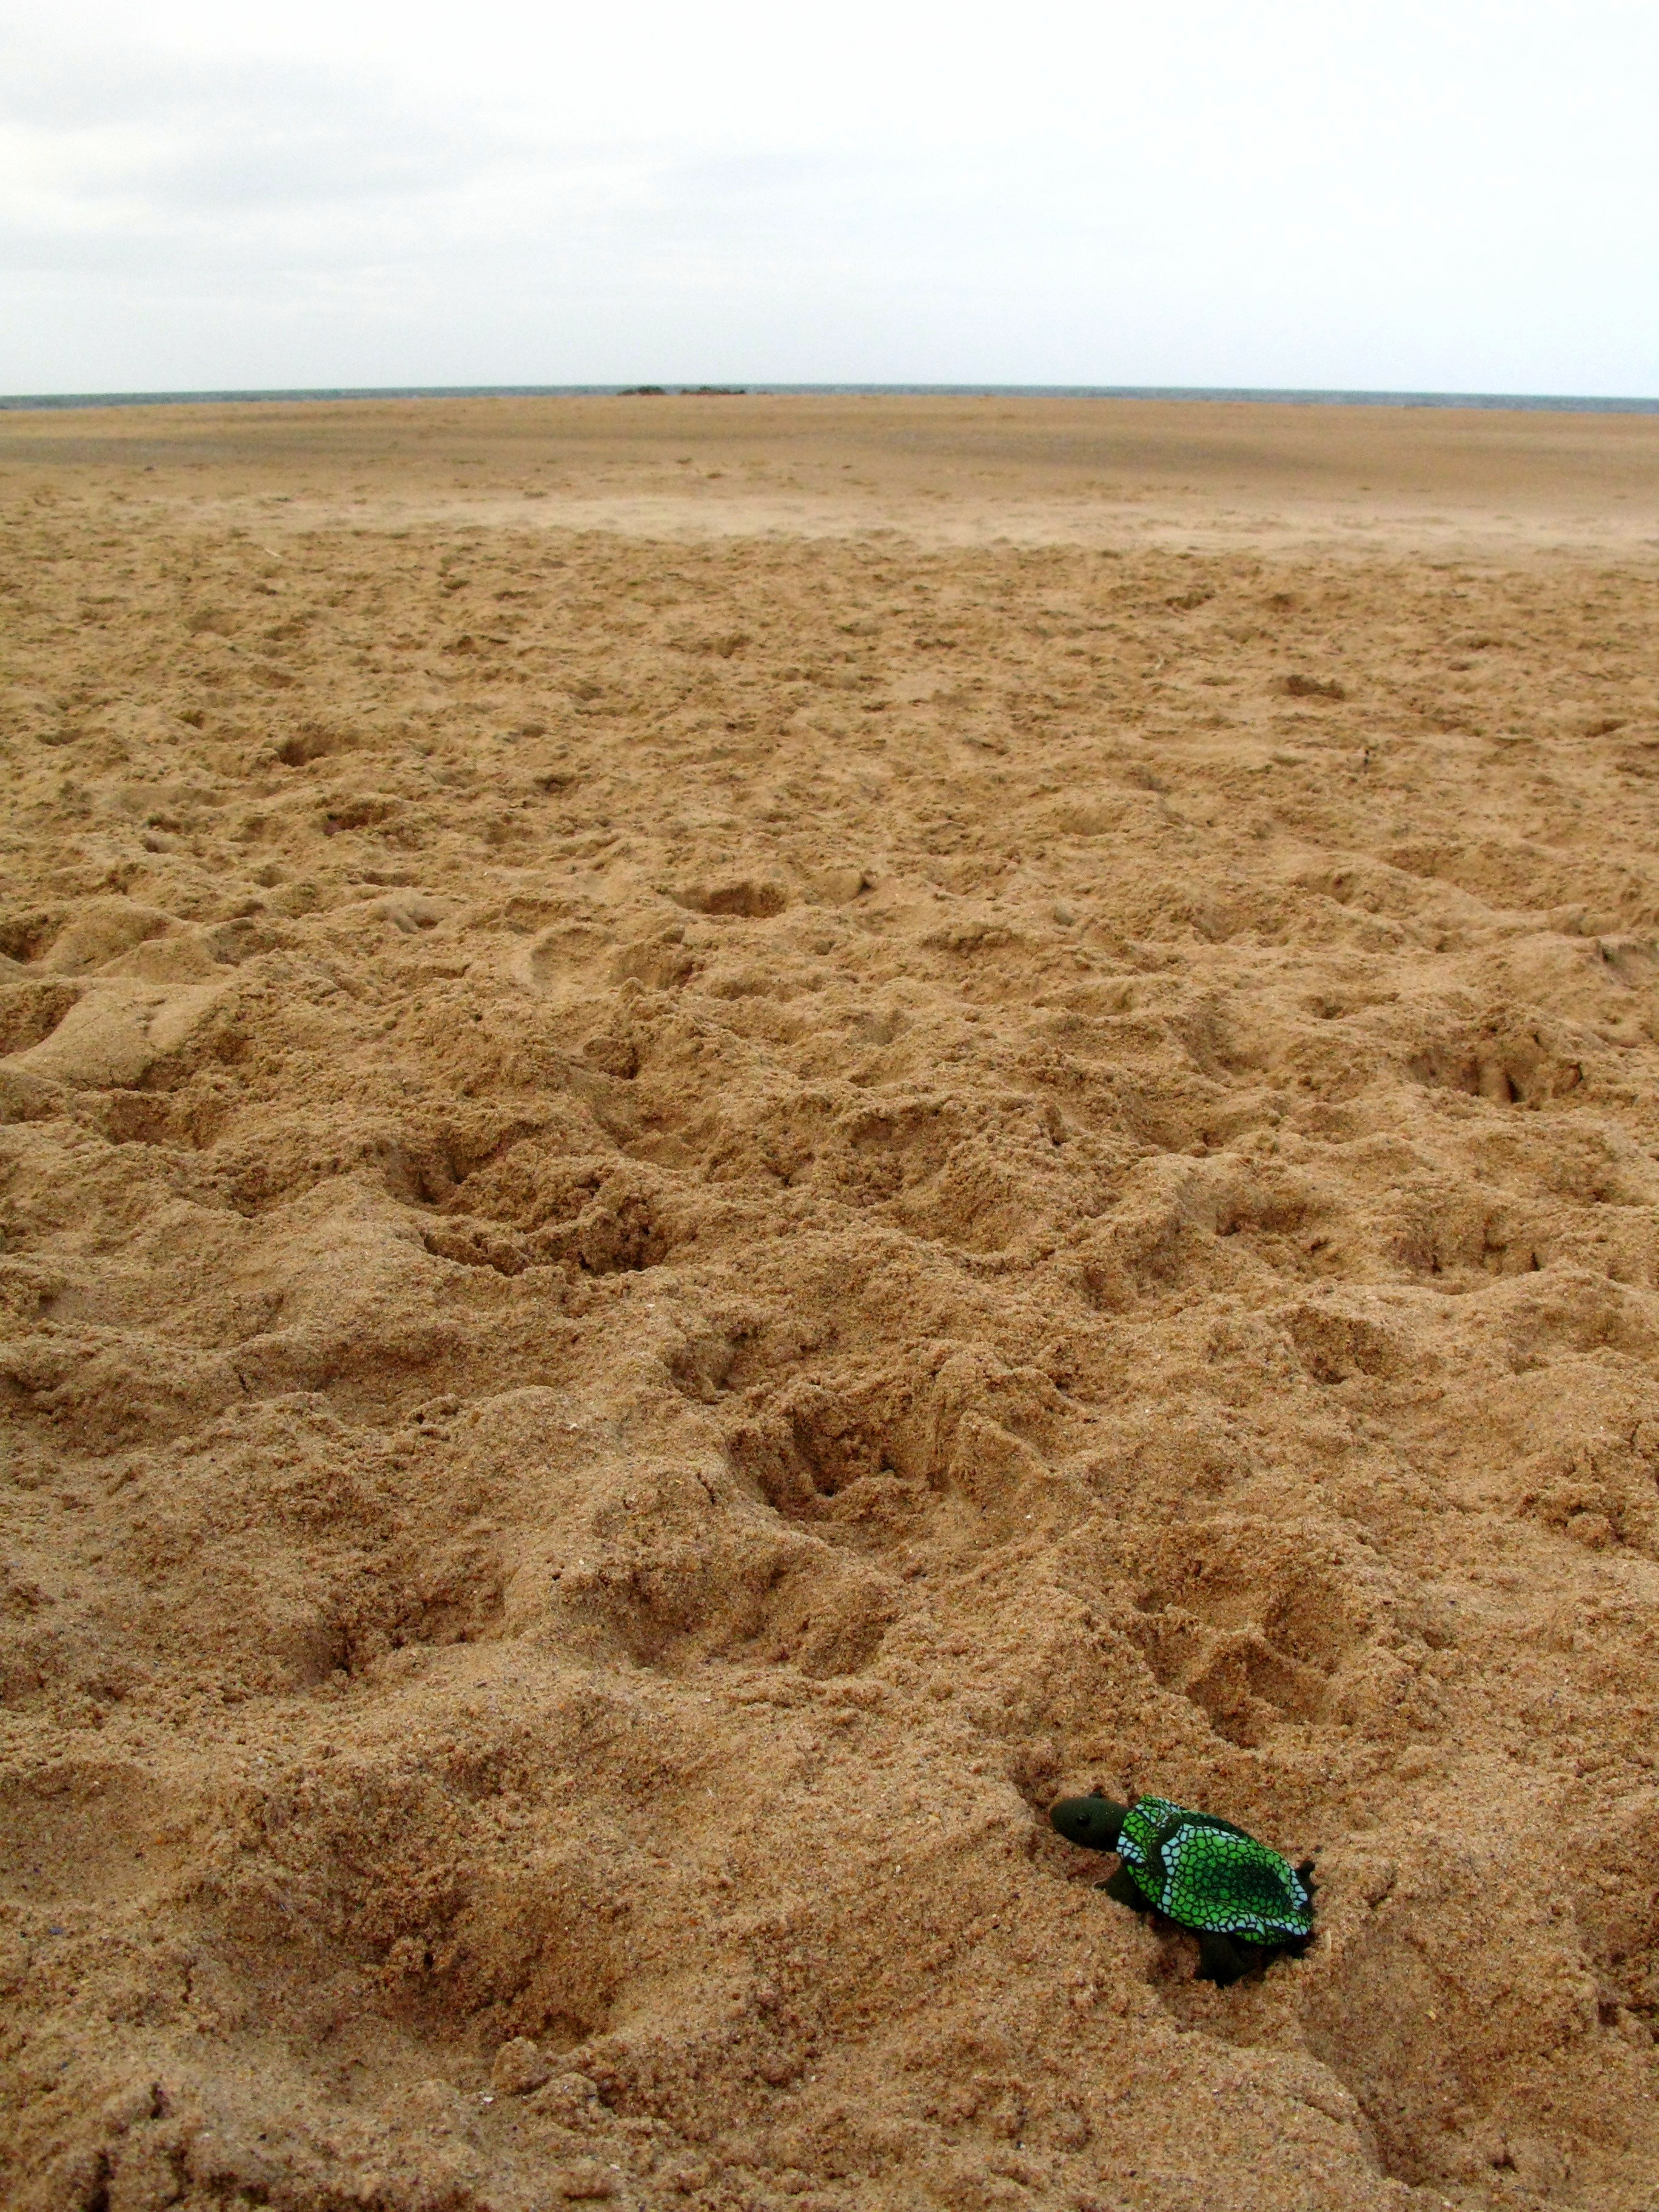
beach, landscape, sea, sand, field, prairie, desert, animal, travel, crop, soil, turtle, agriculture, plain, grassland, humour, scotland, ecosystem, drought, steppe, natural environment, grass family